Human bake oven

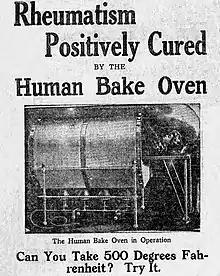
1912 advertisement in the "Calgary Herald"

The idea for the human bake oven came from the knowledge that heat was useful in alleviating pain, something that had been known since antiquity and had previously been employed in medicine through treatments such as mustard plasters. The human bake oven was the result of work carried out by the engineers Thomas Henry Rees, Evelyn Sheffield and Lewis A. Tallerman in the late 1890s. The idea for the bake oven was thought out independently by both Rees and Sheffield, who pondered how hot dry air could be used for medical treatment. The two together took a patent for "An Improved Medical Dry Bath for Applying Superheated Steam or Gases and Medicines in Vapour for the Human Body" in 1893. Shortly thereafter, Tallerman joined the project as well. The human bake oven was envisioned as being used to heal not only rheumatism but also gout, inflammation and "all forms of pain".